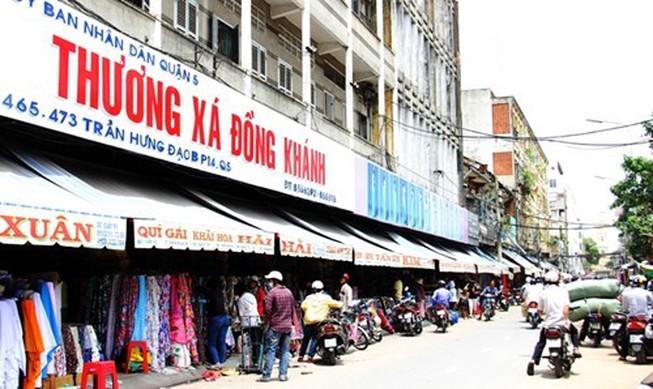
có nhiều người đang xuất hiện ở trong khu chợ